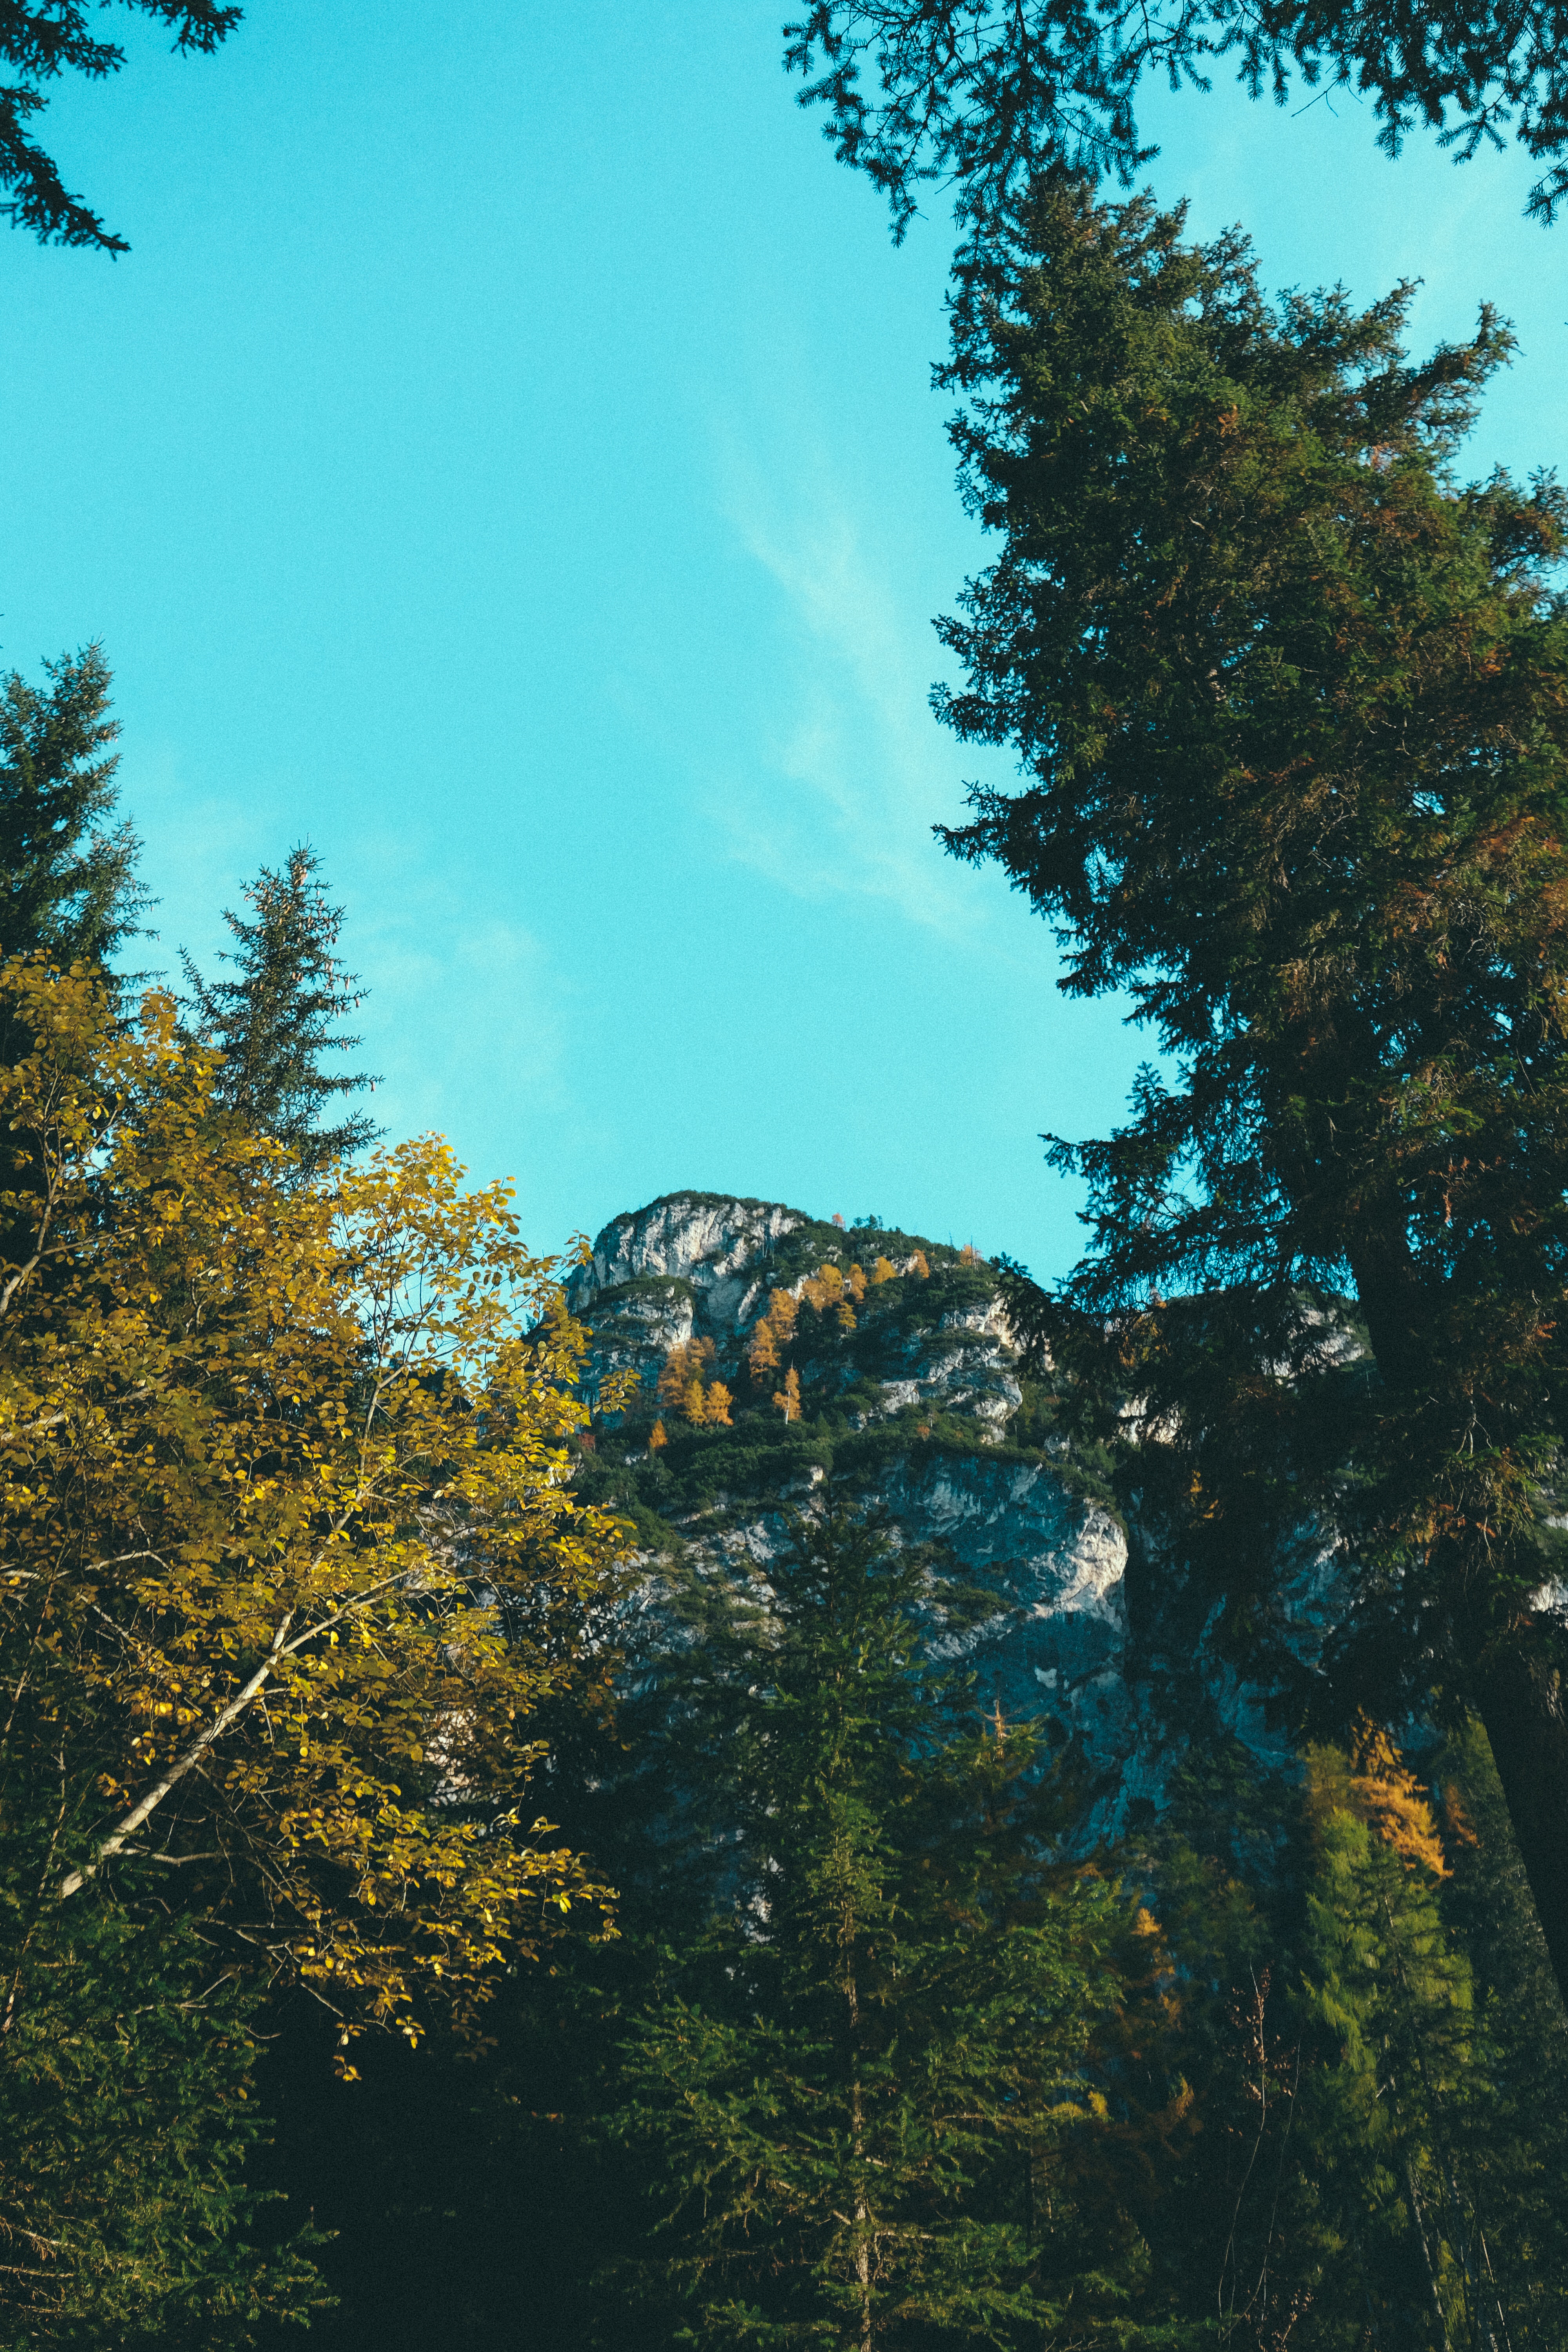
sky, nature, tree, leaf, woody plant, mountainous landforms, ecosystem, wilderness, vegetation, mountain, forest, mountain range, cloud, mount scenery, national park, plant, spruce fir forest, temperate coniferous forest, biome, temperate broadleaf and mixed forest, branch, autumn, tropical and subtropical coniferous forests, sunlight, hill station, grass, conifer, pine family, fir, landscape, larch, hill, alps, ridge, pine, old growth forest, woodland, meadow